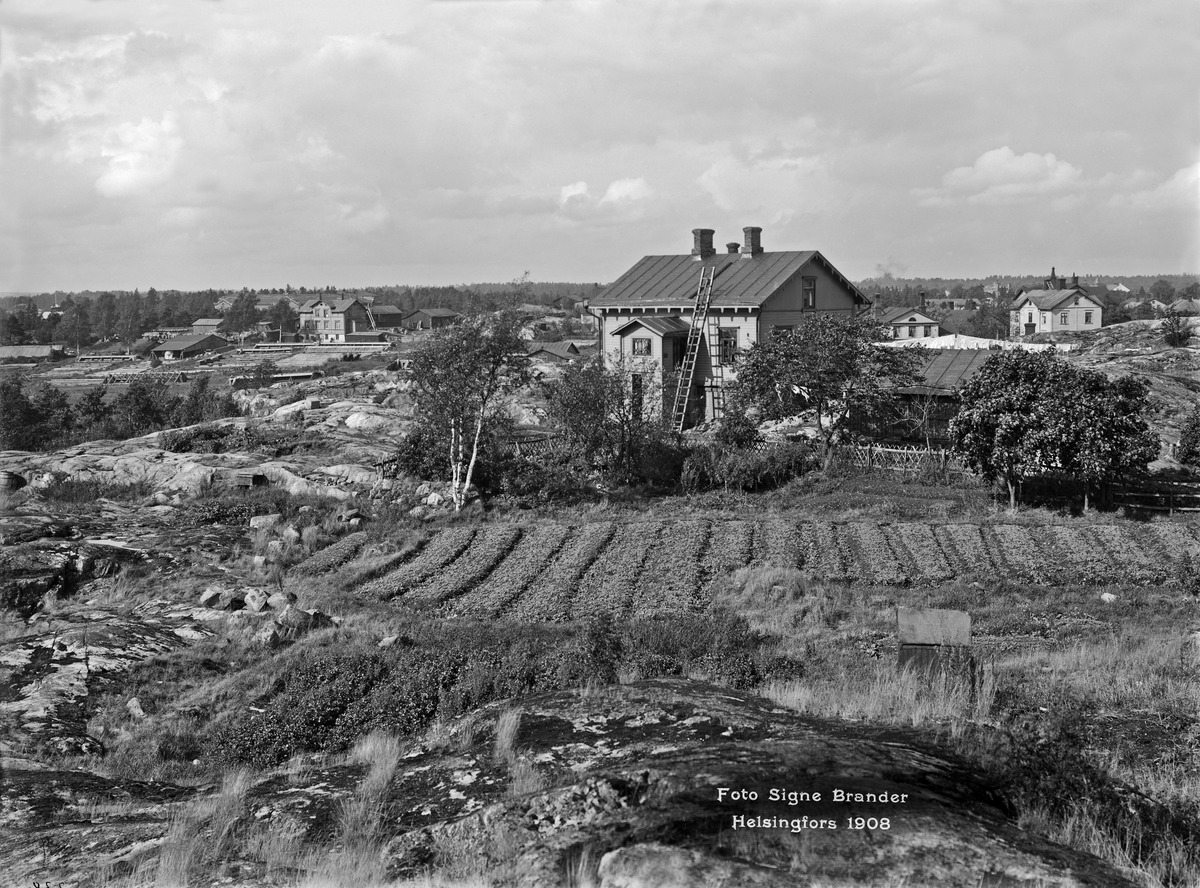
Etu-Töölö, Bergan huvila-alue
sisällön kuvaus: Etu-Töölö, Bergan huvila-alue.  Taustalla vasemmalla Strömstenin viljelykset. Kuvattu nykyisen Minervankatu 3:n kohdalta luoteeseen. mustavalkoinen
Kuvaaja: Brander, Signe, valokuvaaja
Ajankohta: kuvausaika 1908
Paikka: Suomi, Uusimaa, Helsinki, Töölö Helsinki, Taka-Töölö Helsinki
Aiheet: puurakennukset, rakentamattomat alueet, puutarhaviljely, Kaupunkiruokaa-näyttely